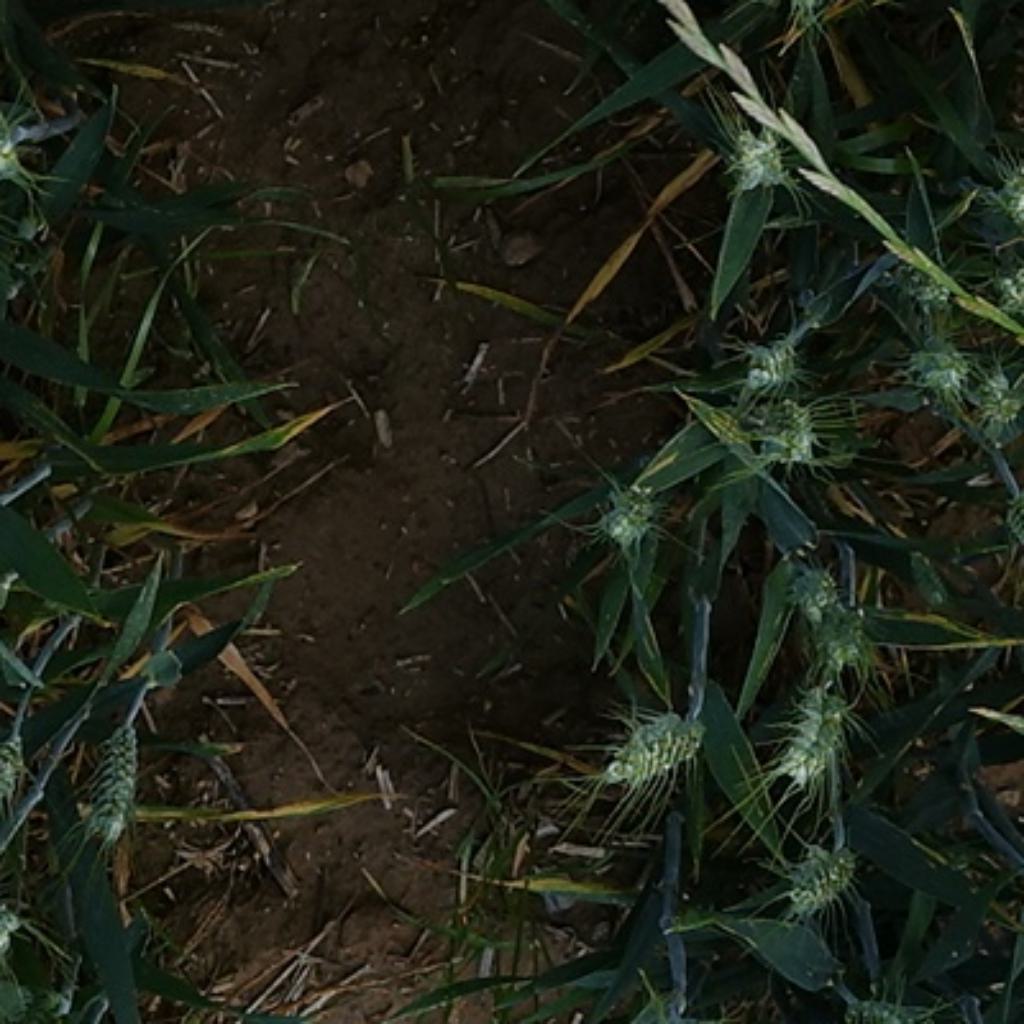
Country: France
Location: VLB
Wheat development stage: Filling